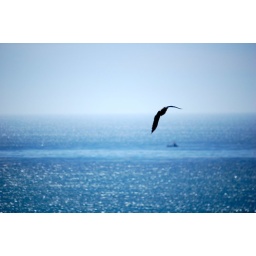
Sea Eagle flying over the water at Cabrillo National Monument in Point Loma, CA.